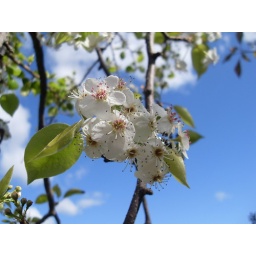
These are the flowers of a nashi pear tree in my backyard.